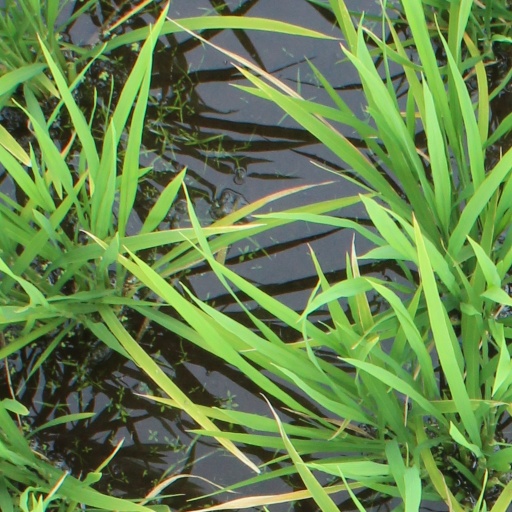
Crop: rice